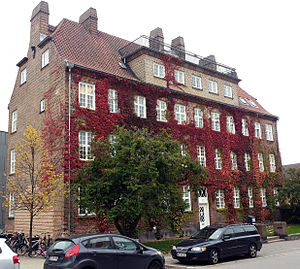
Centralværkstedet
Centralværkstedernes Administrationsbygning (også kendt som "Baumannhuset") fra 1910, hvor Aarhus Centralværksted havde kontorer
Centralværkstedet, også kaldet Centralværkstederne, er et jernbaneværksted i Aarhus. Det startede i 1862 som Jernbaneværkstedet og blev fra 1867 hovedværksted for de jysk-fynske statsbaner. Det blev delvis afviklet i 1990 og helt nedlagt i 2009. Bygningerne er enten overgået til andre formål eller revet ned.